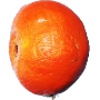
Label: clementine